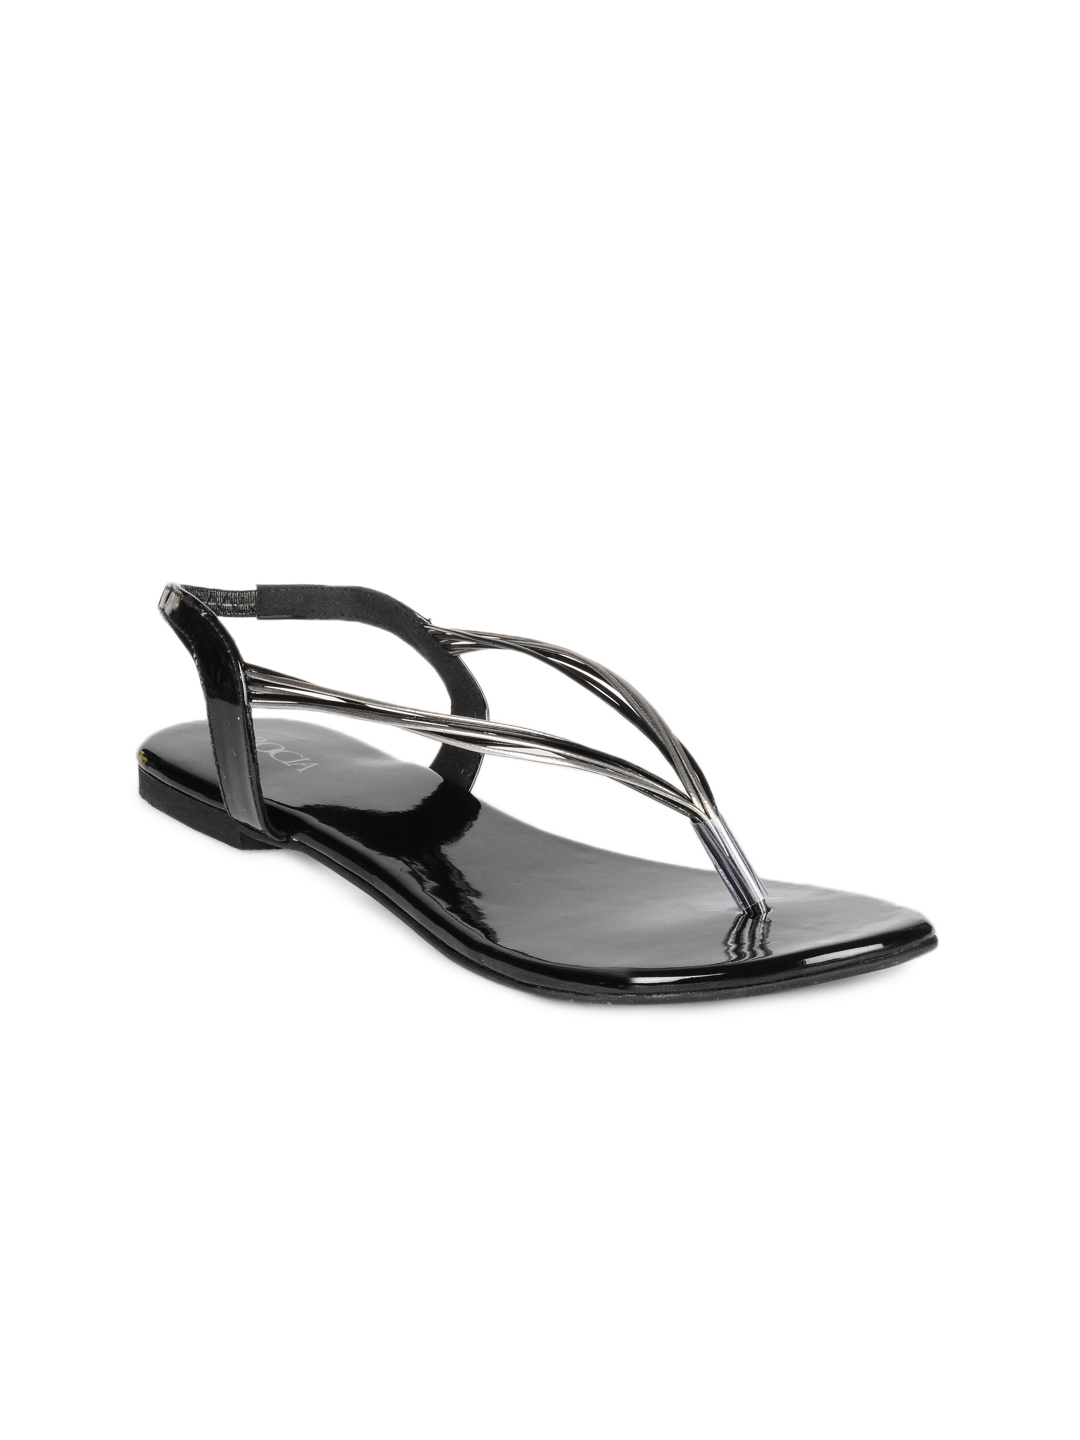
Rocia Women Black Flats
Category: Footwear / Shoes / Heels
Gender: Women
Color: Black
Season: Winter 2012
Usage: Casual